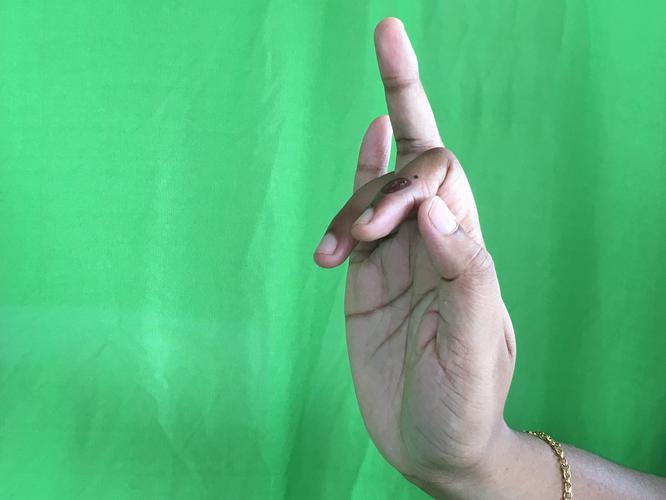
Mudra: Shukatundam
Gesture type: single_hand